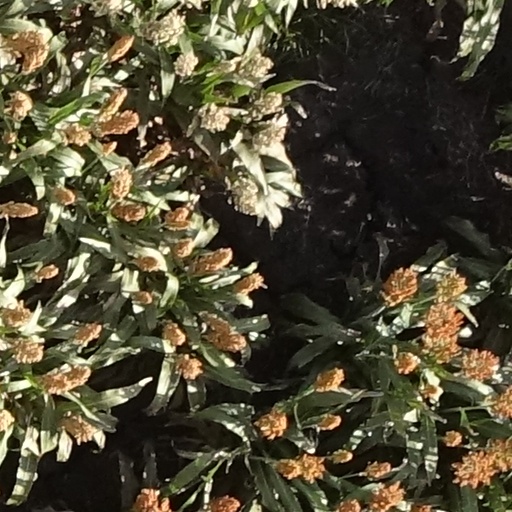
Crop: sorghum